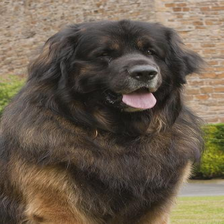
Species: dog
Breed: leonberger